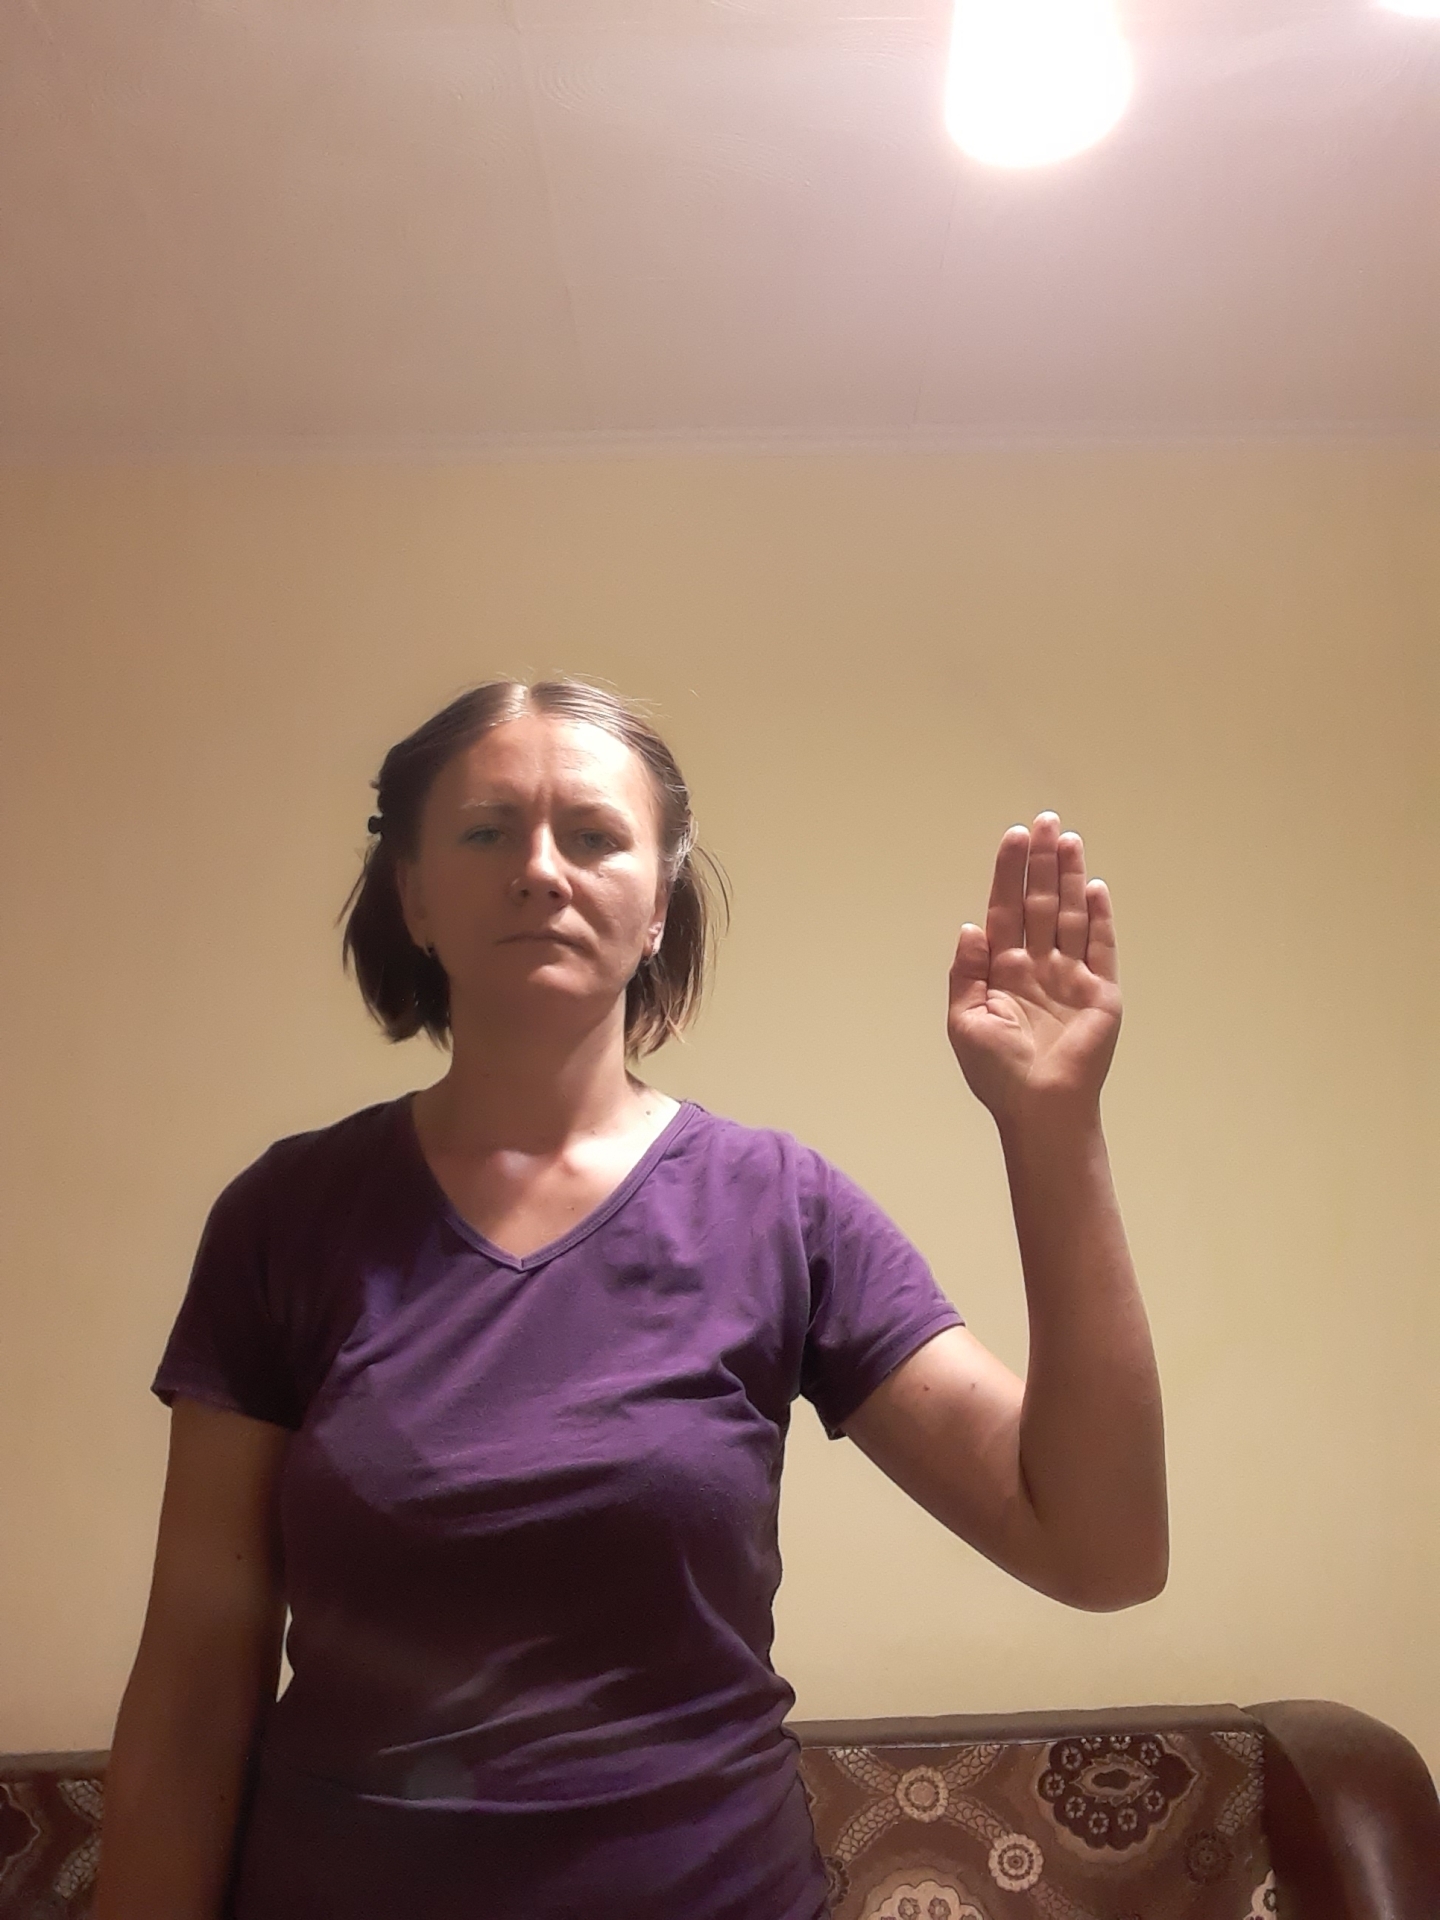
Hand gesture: stop